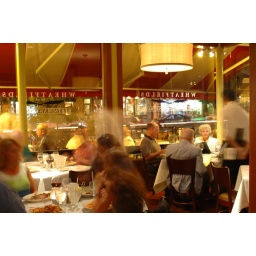
Spectacualr views of colorful downtown Saratoga are seen year yound from our tables in the front of the restaurant